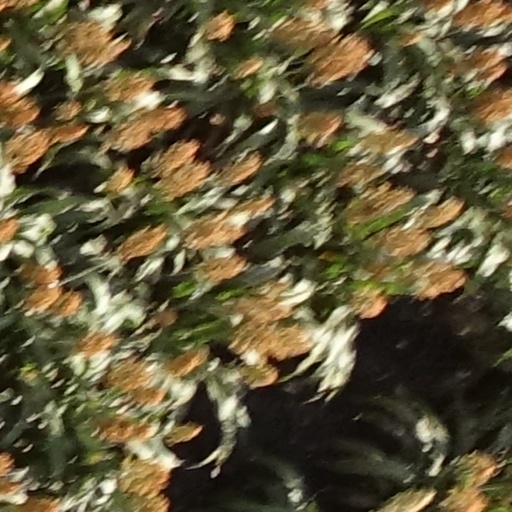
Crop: sorghum